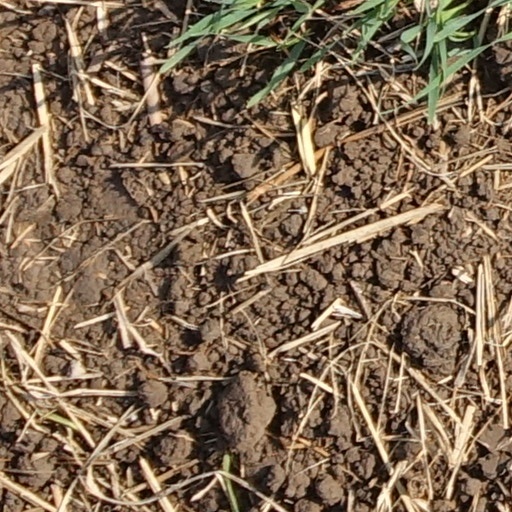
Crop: wheat